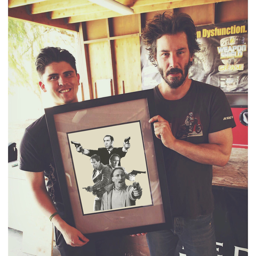
actor being gifted fan art from a fan .